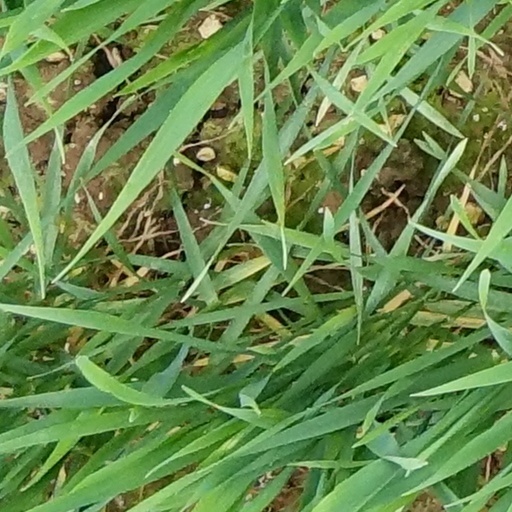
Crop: wheat